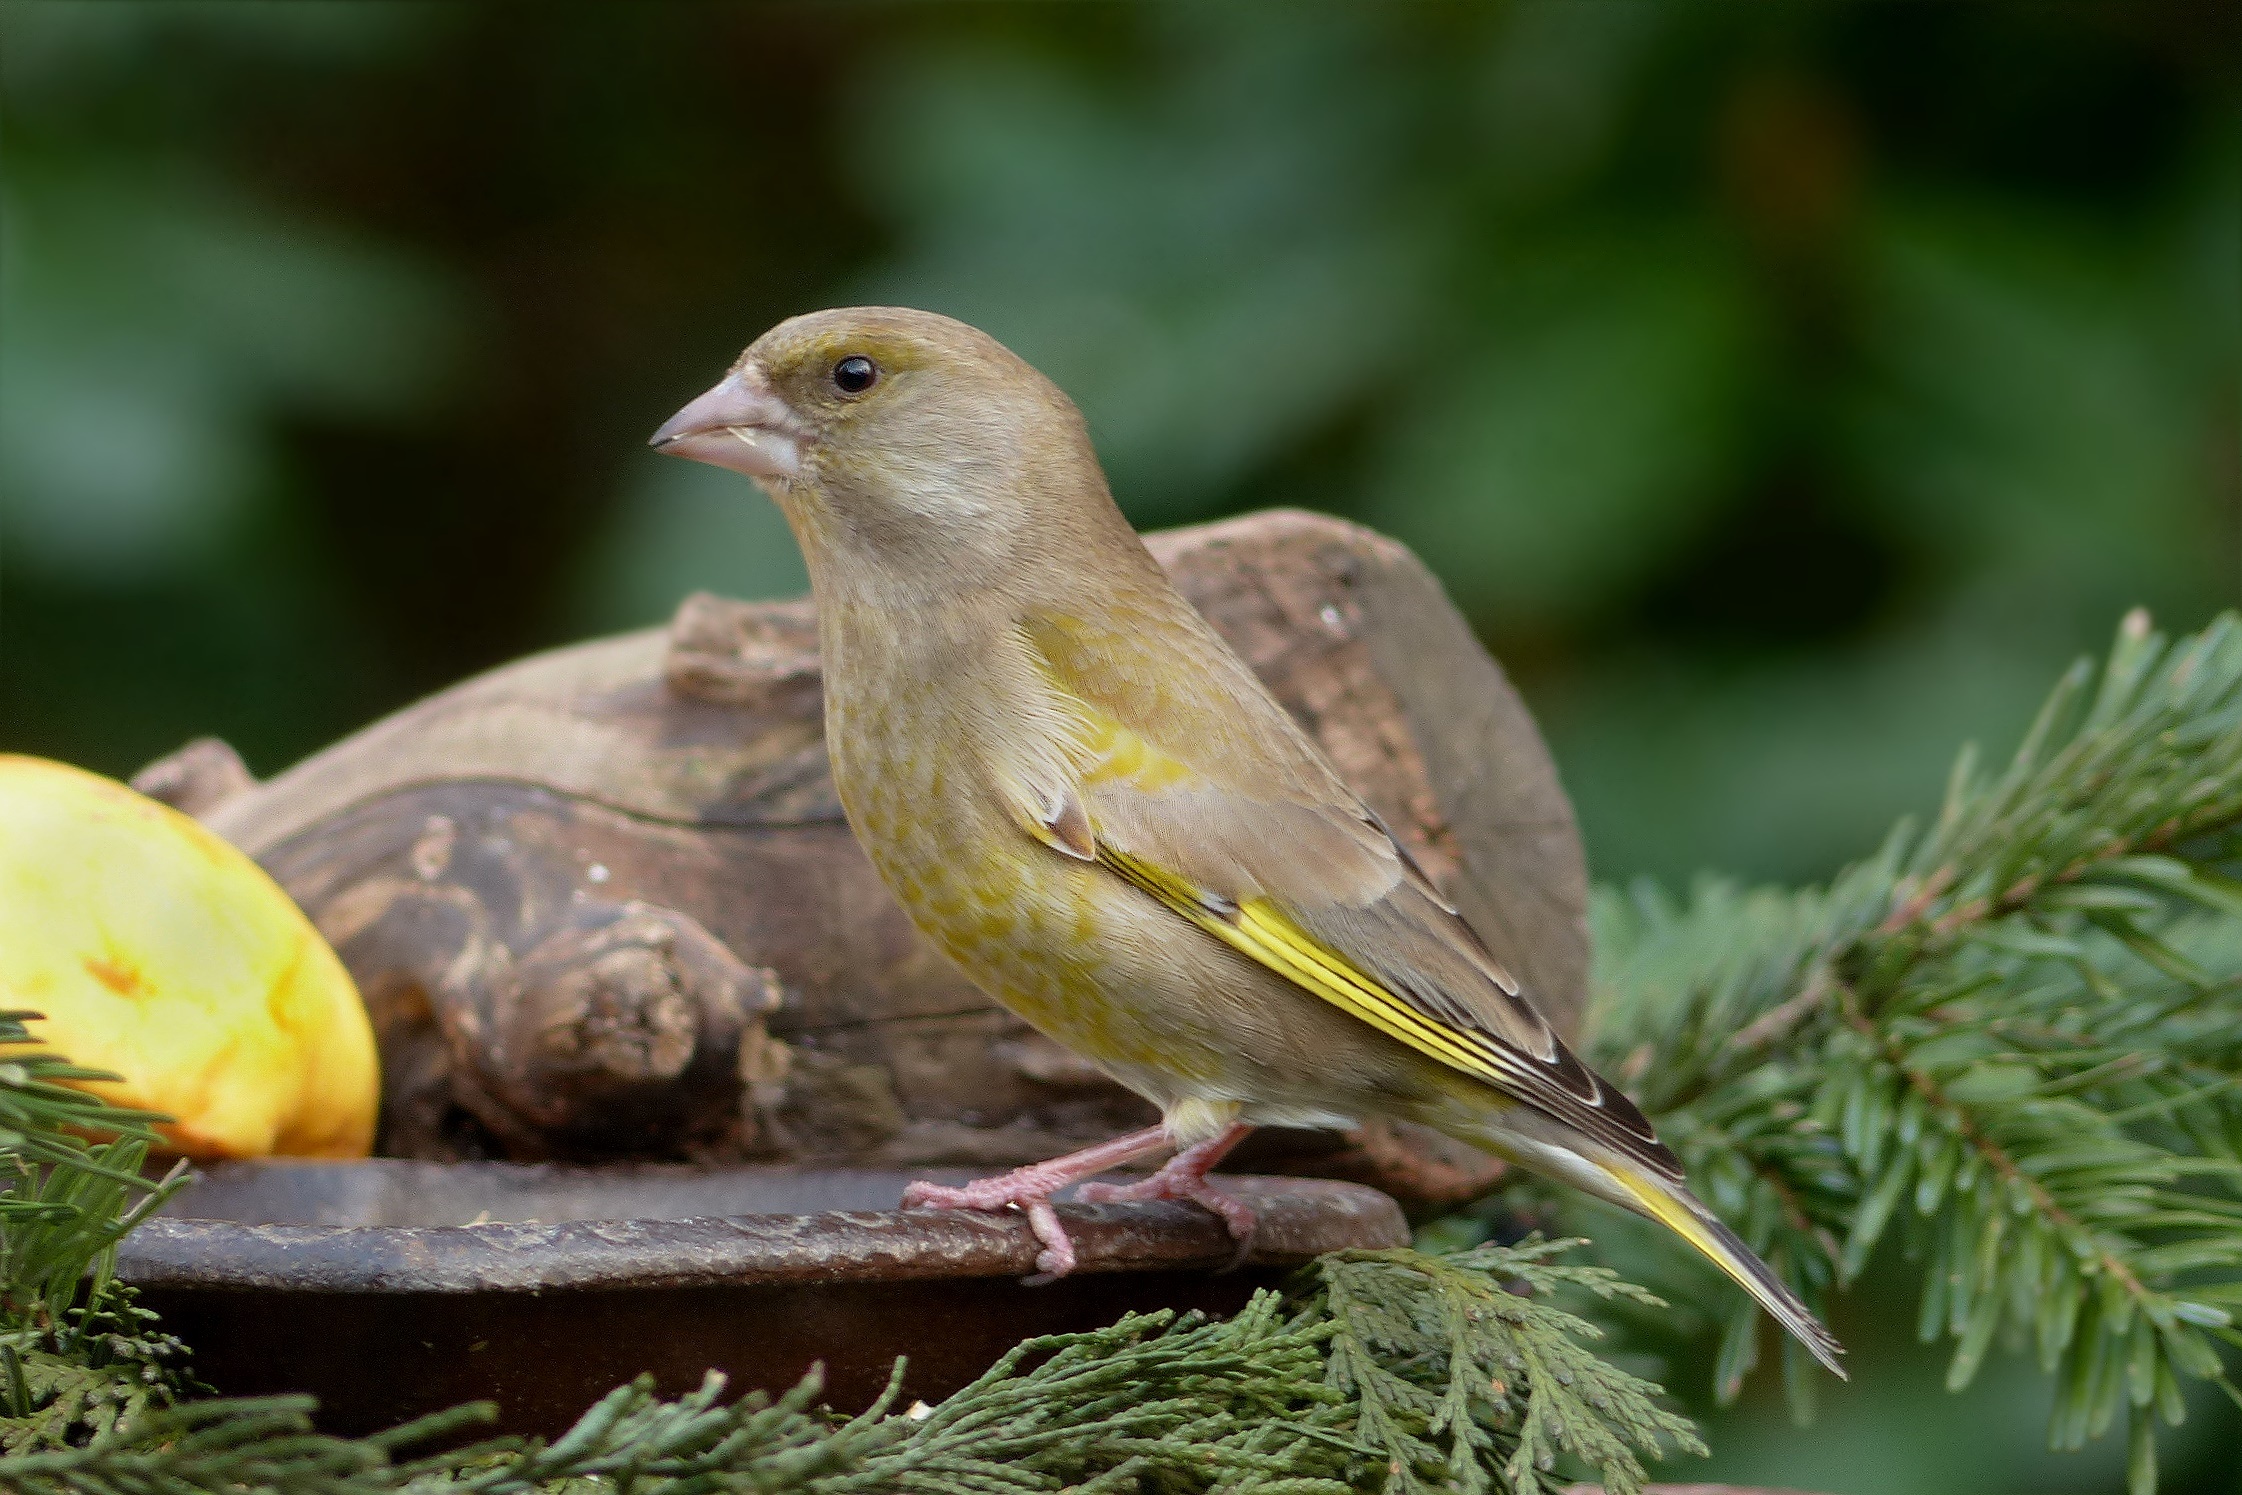
nature, branch, bird, flower, wildlife, green, beak, small, garden, fauna, vertebrate, finch, blackbird, foraging, greenfinch, old world flycatcher, perching bird, nightingale